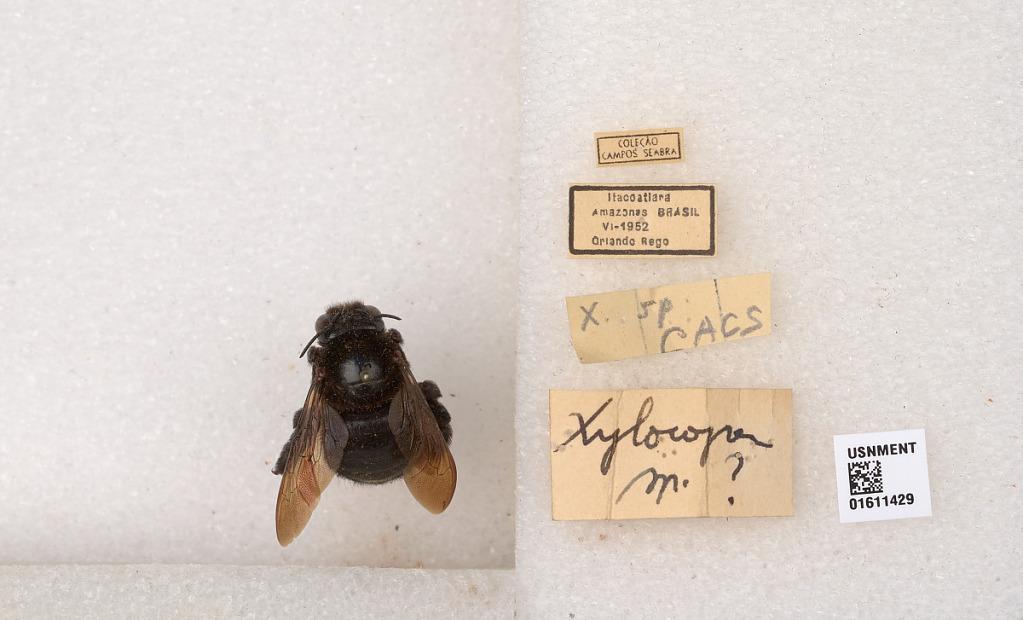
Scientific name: Xylocopa
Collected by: M. Alvarenga
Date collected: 1952-6-1
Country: Brazil
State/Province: Amazonas
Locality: Itacoatiara